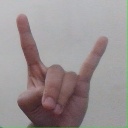
अक्षर: श